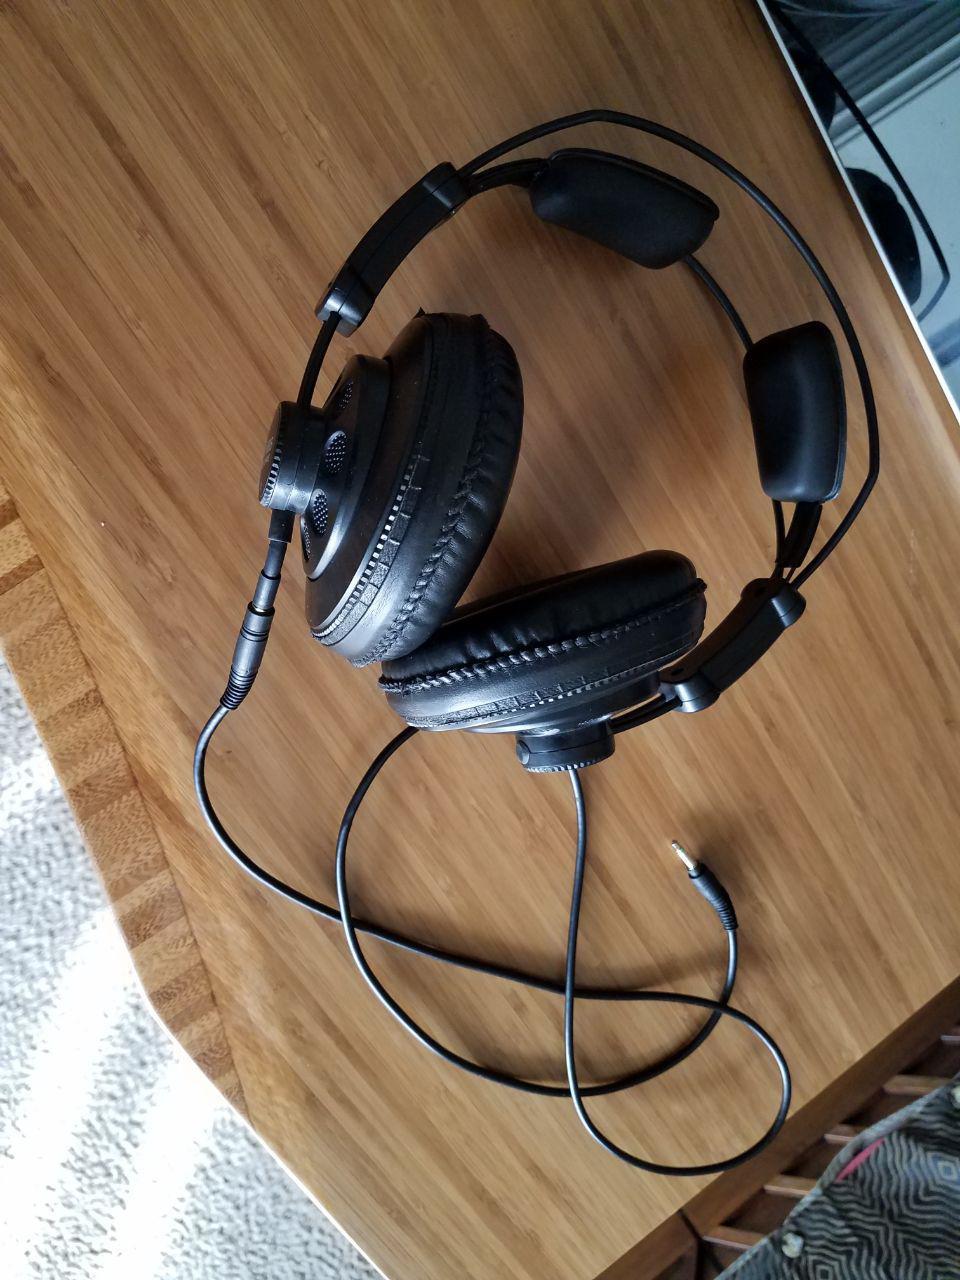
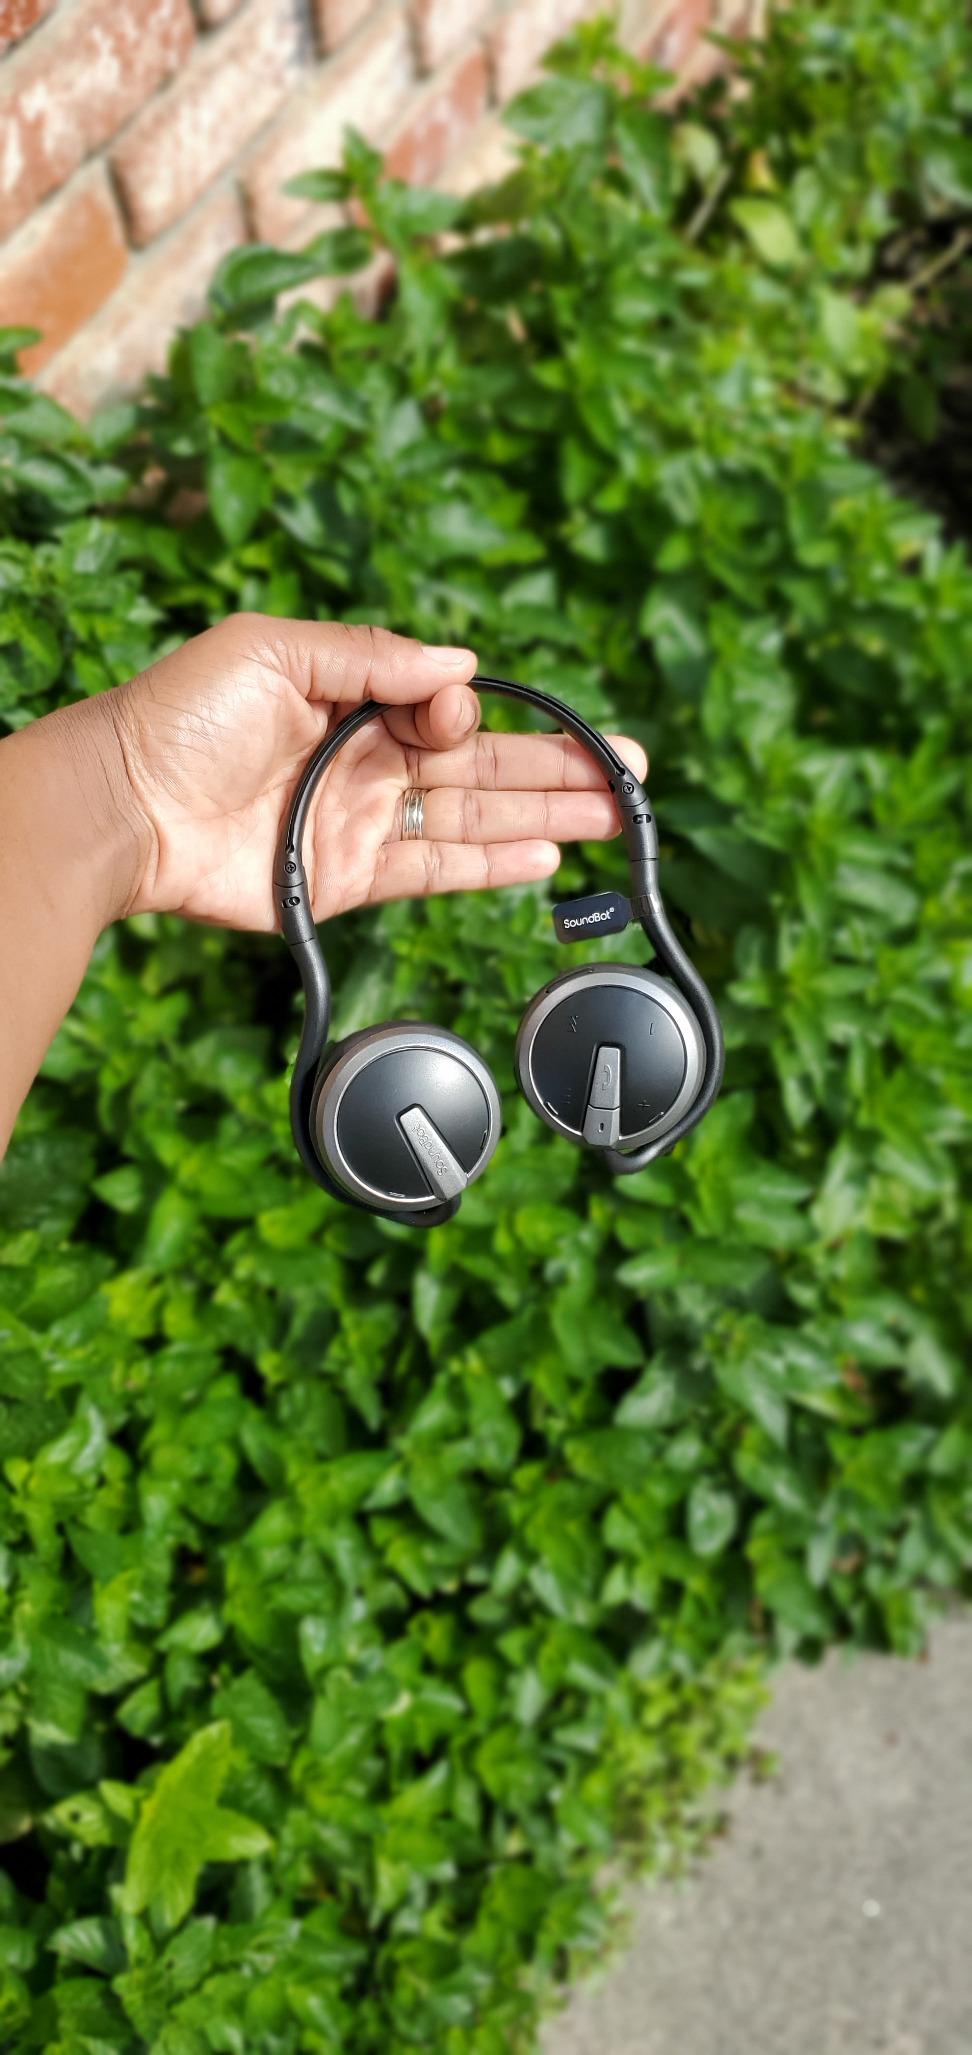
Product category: headphones
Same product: no